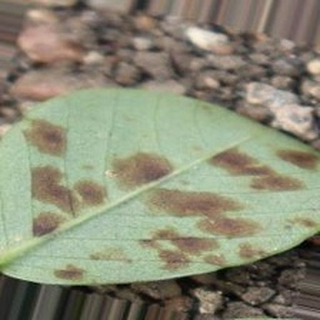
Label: groundnut_rust